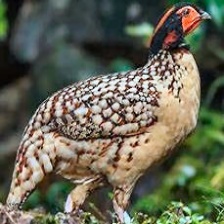
Species: CABOTS TRAGOPAN
Scientific name: TRAGOPAN CABOTI